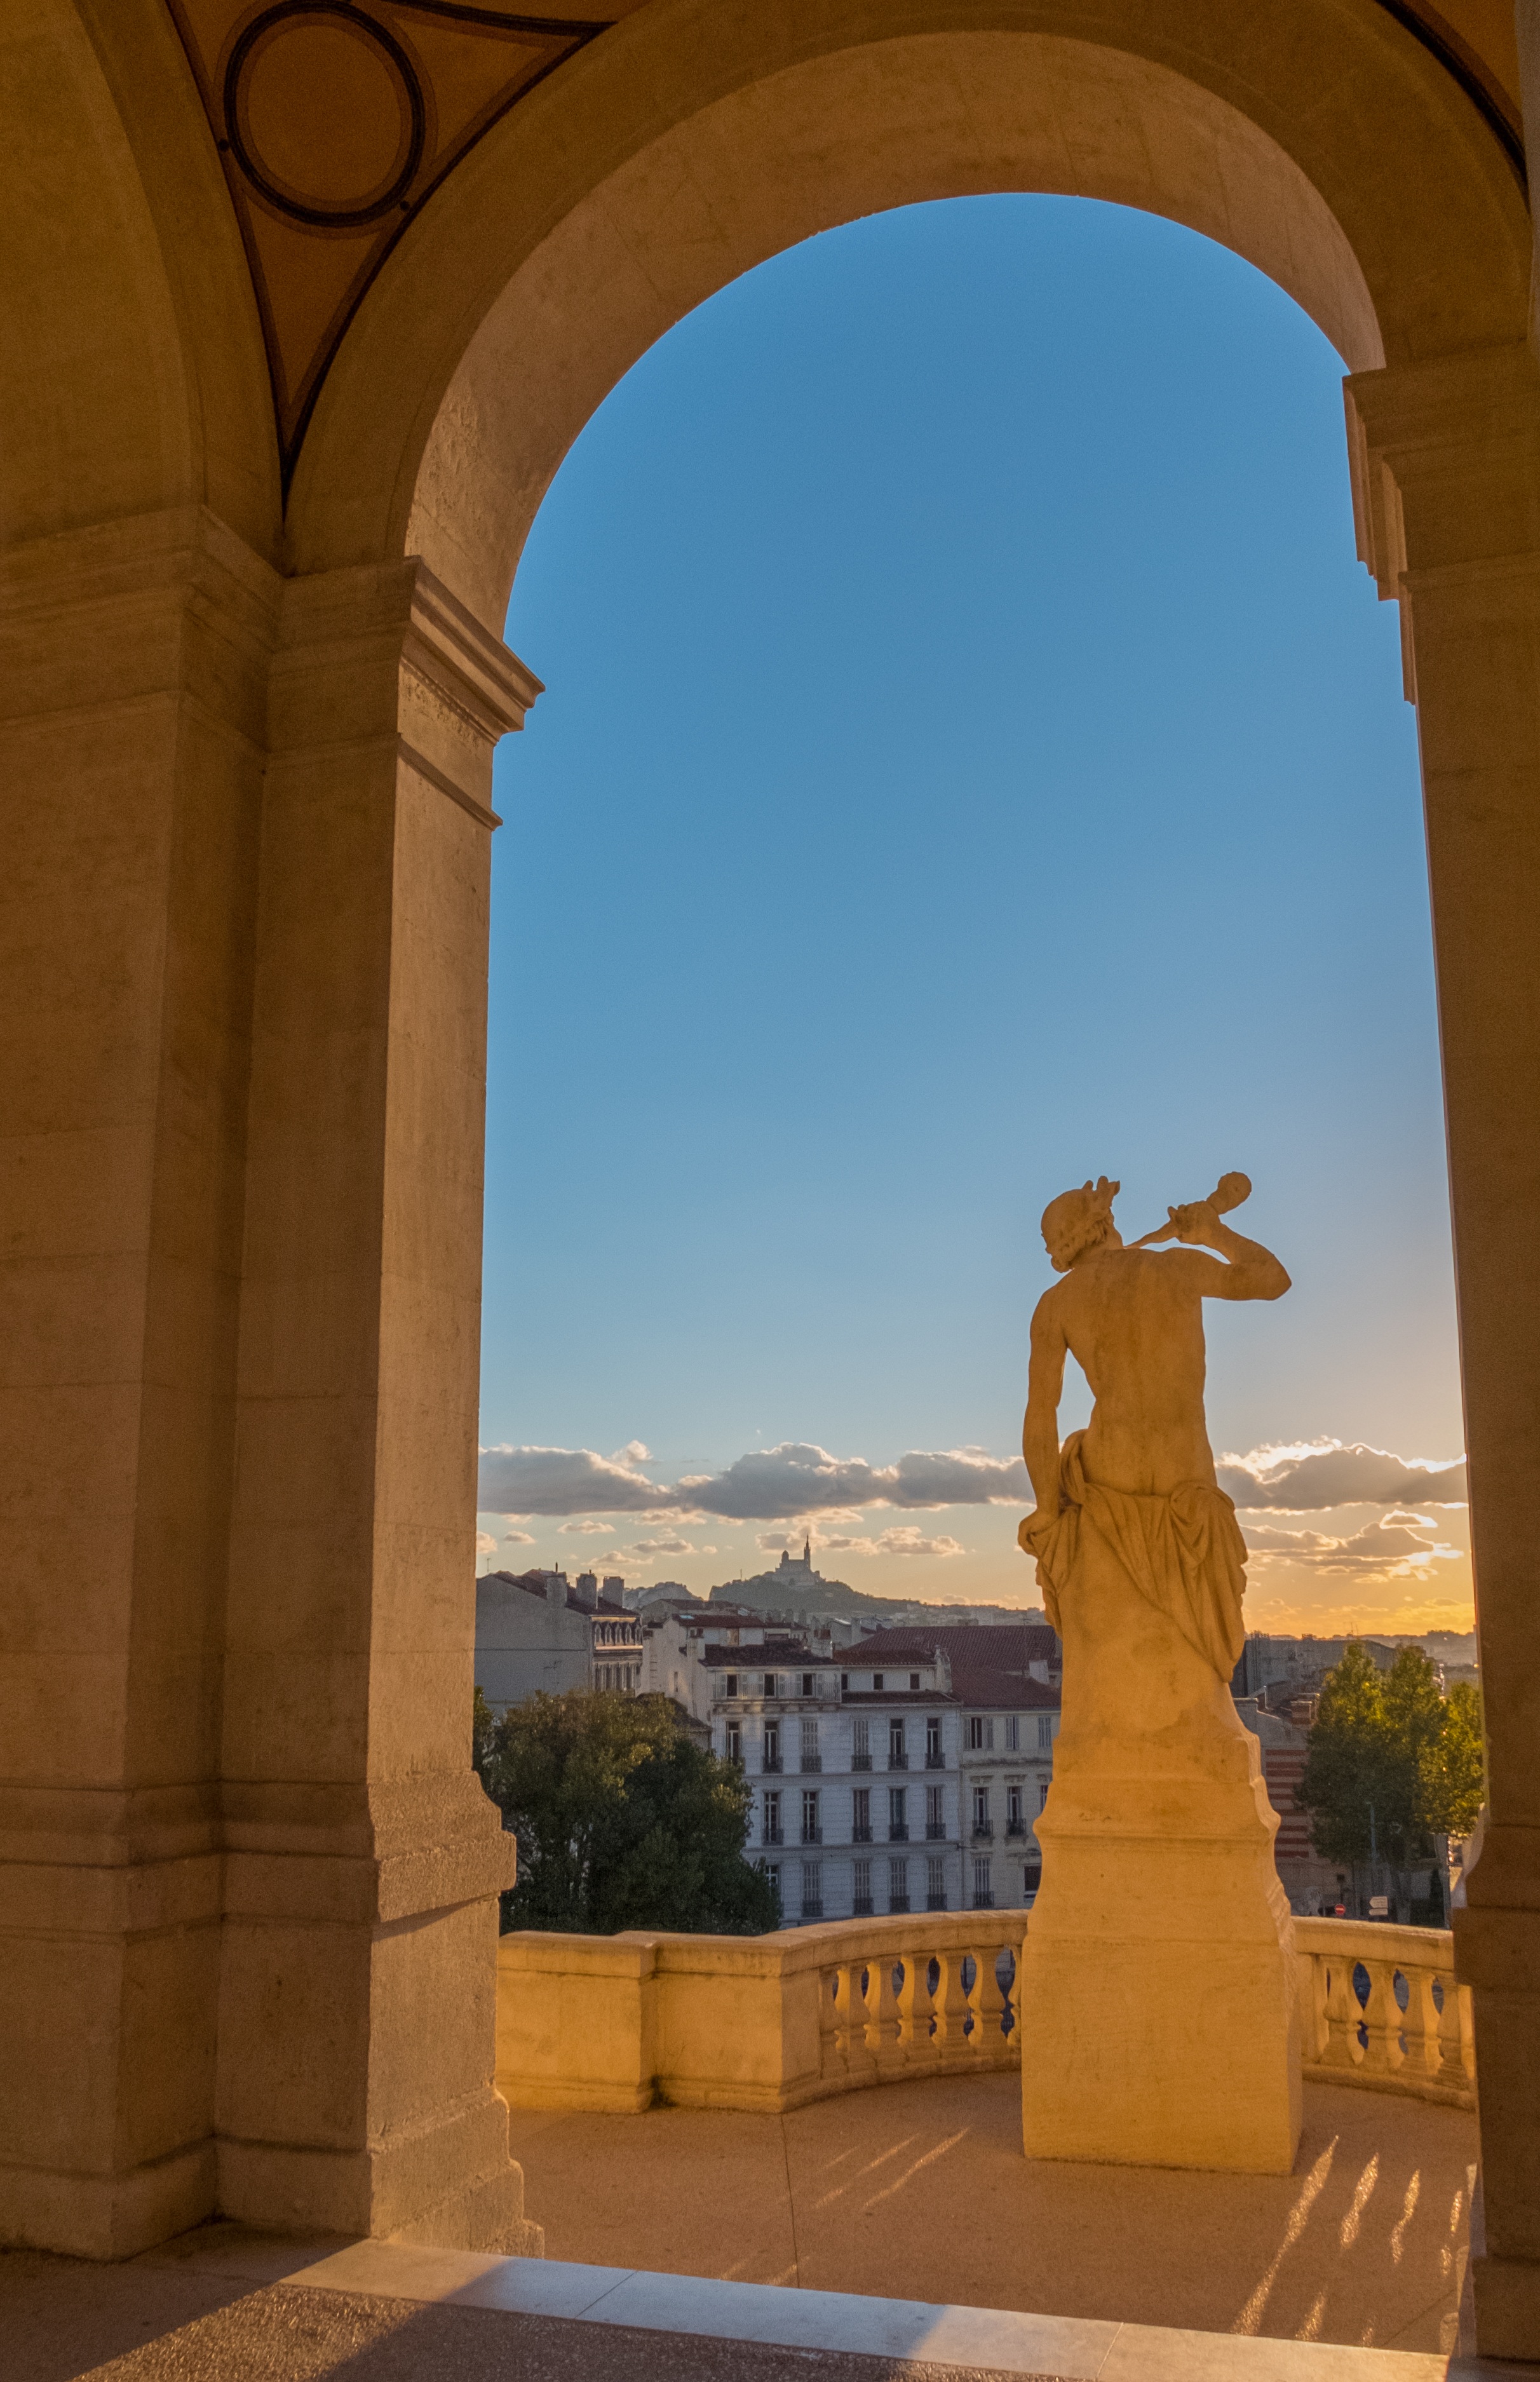
architecture, structure, monument, statue, arch, column, landmark, garden, sculpture, art, palais, temple, parc, tourist attraction, marseille, triton, longchamp, ancient history